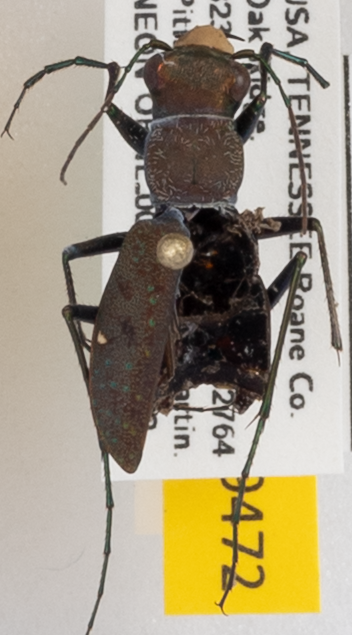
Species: Cylindera unipunctata
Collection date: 2020-07-22
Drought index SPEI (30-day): -0.632
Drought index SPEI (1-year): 1.45
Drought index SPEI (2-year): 2.09